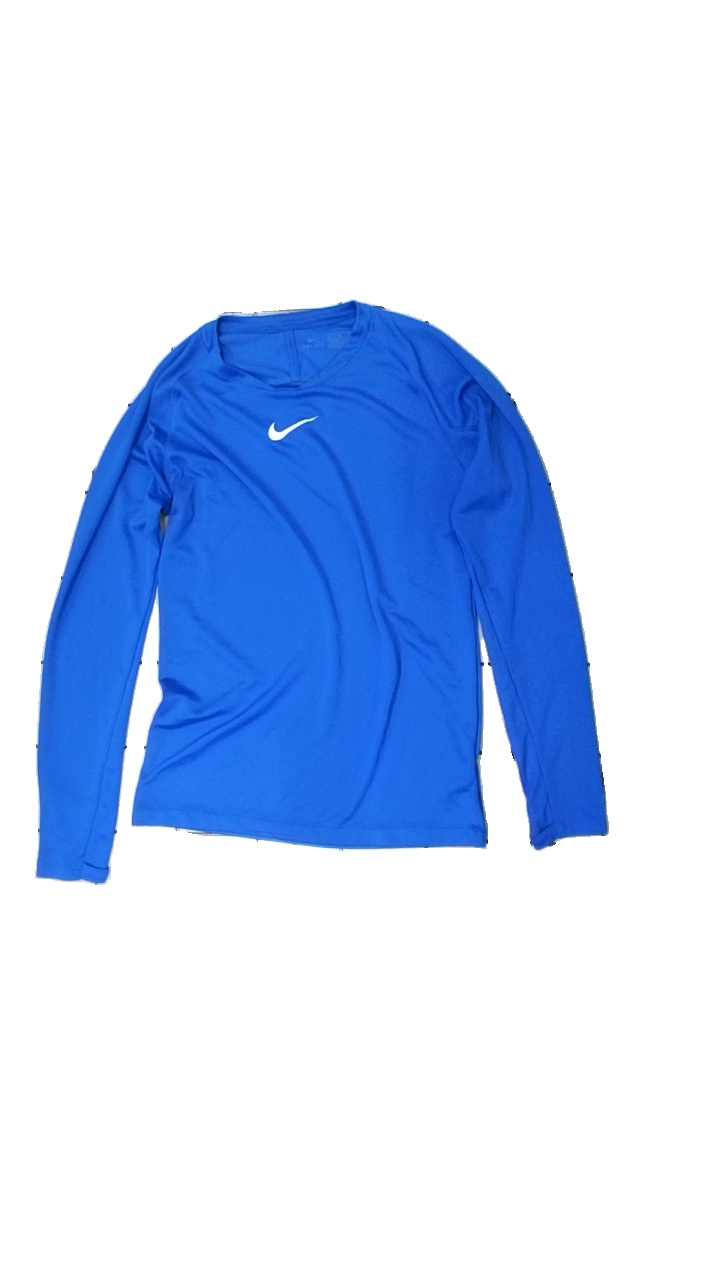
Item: Top (Men)
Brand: Nike
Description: blå långärmad träningströja med logga fram, nopprig
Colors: Blue, White
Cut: Regular
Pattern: Logo print
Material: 100% polyester
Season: All
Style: Sports
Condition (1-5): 3
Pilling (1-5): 3
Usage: Export
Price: <50